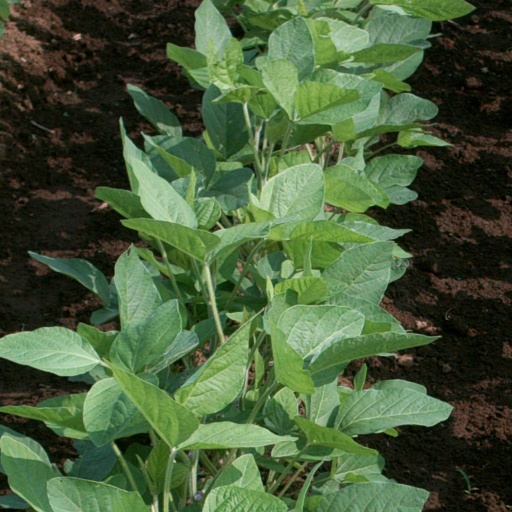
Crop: soybean